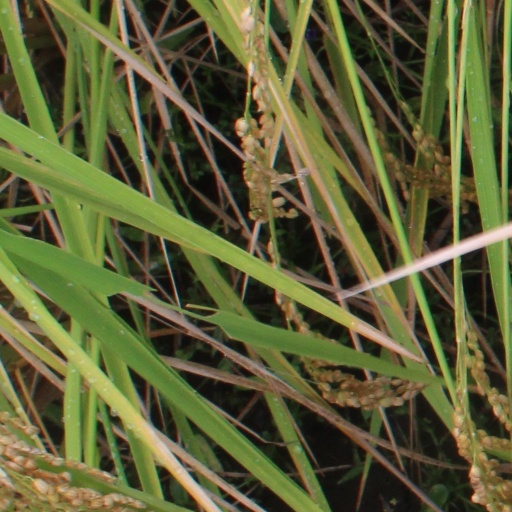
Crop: rice